Rafael Gambra Ciudad

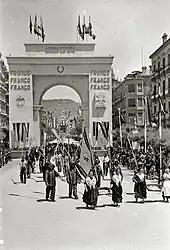
early Francoism

Released from the Carlist Requeté unit, during academic years in Madrid Gambra engaged in the Traditionalist Academia Vázquez de Mella. In the increasingly fragmented realm of post-war Carlism, headed by vacillating and hardly contactable regent Don Javier, he seemed leaning towards a candidature of Dom Duarte Nuño; the two had an amicable interview in 1941, but the young Gambra stayed within the limits of loyalty to the regent and eventually abandoned his pro-Braganza penchant, converted to supporter of the Borbón-Parmas. Having moved to Navarre in 1943 he assisted the French monarchists from fleeing the Nazi terror across the Pyrenees into Spain. In the late 1940s he gained weight within Navarrese Carlism; in the early 1950s he was already listed among "dirigentes locales" who "tenían en el país vasconavarro una indudable influencia"; in 1953 he formally entered Junta Provincial.